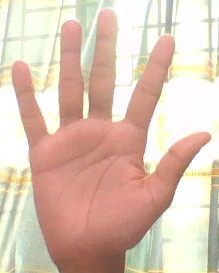
ASL sign: 5